Shuten-dōji

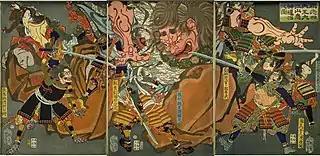
An "ukiyo-e" by Yoshitoshi depicting Minamoto no Yorimitsu's retainers, Watanabe no Tsuna, Urabe no Suetake, Usui Sadamitsu, and Sakata no Kintoki and aristocrat Fujiwara no Yasumasa fighting Shuten-dōji on Ōeyama.

There are two different mountains named Mt. Ōe in Tanba Province. The "Otogi Zōshi" text of the later period is clearly referring to northwest of the Kyoto capital, since it specifically mentions Senjōdake which is part of this mountain chain.